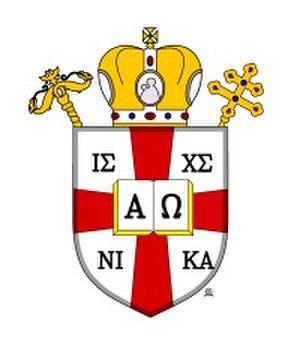
Prešov a été érigée le 22 septembre 1818 en éparchie de l'Église grecque-catholique ruthène, ce n'est que le 30 janvier 2008 qu'elle fut élevée au rang d'archéparchie de l'Église grecque-catholique slovaque. Les frontières de l'archéparchie correspondent aux frontières de la région de Prešov. Son archéparque est Mᵍʳ Ján Babjak, il siège à Prešov en la cathédrale Saint-Jean-Baptiste de Prešov.